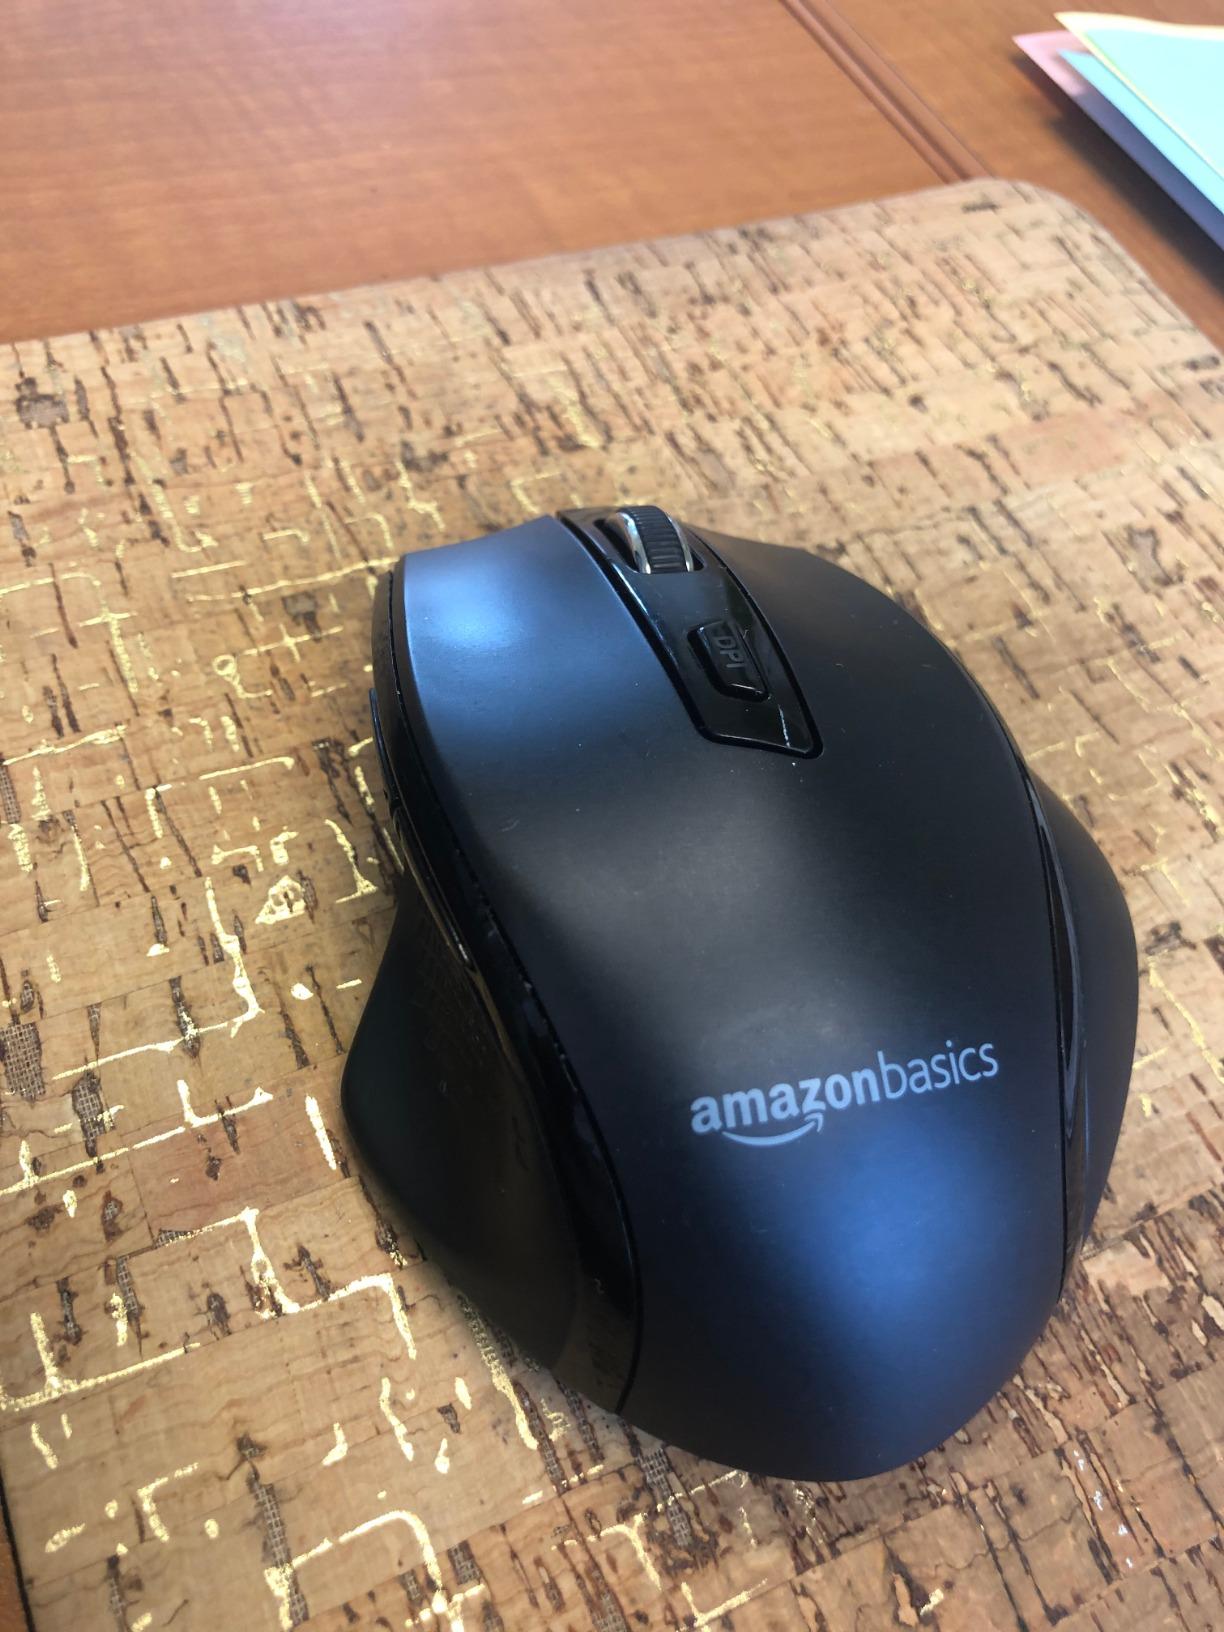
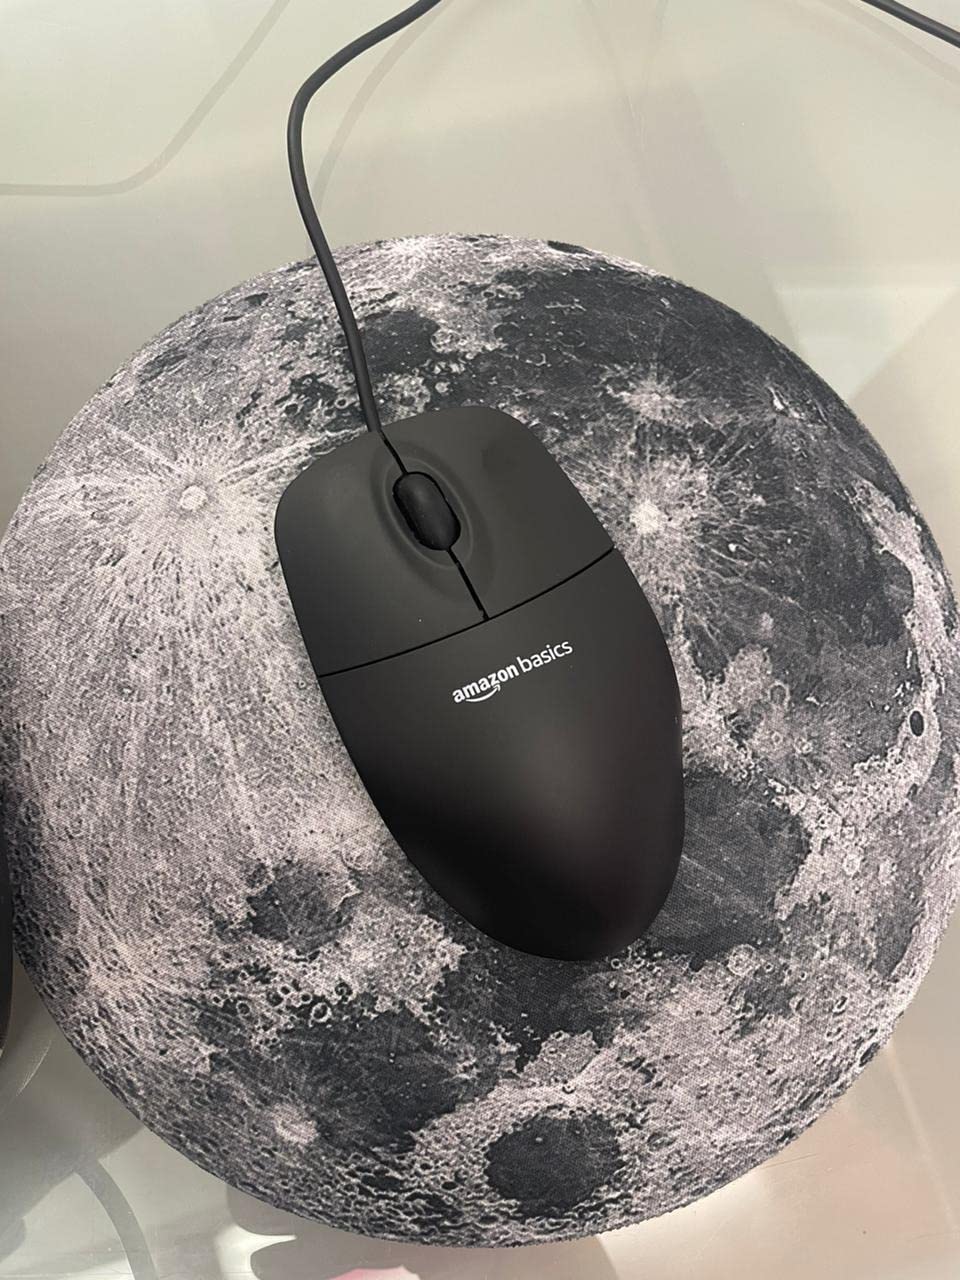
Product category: mouse
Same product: no